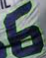
Number: 6